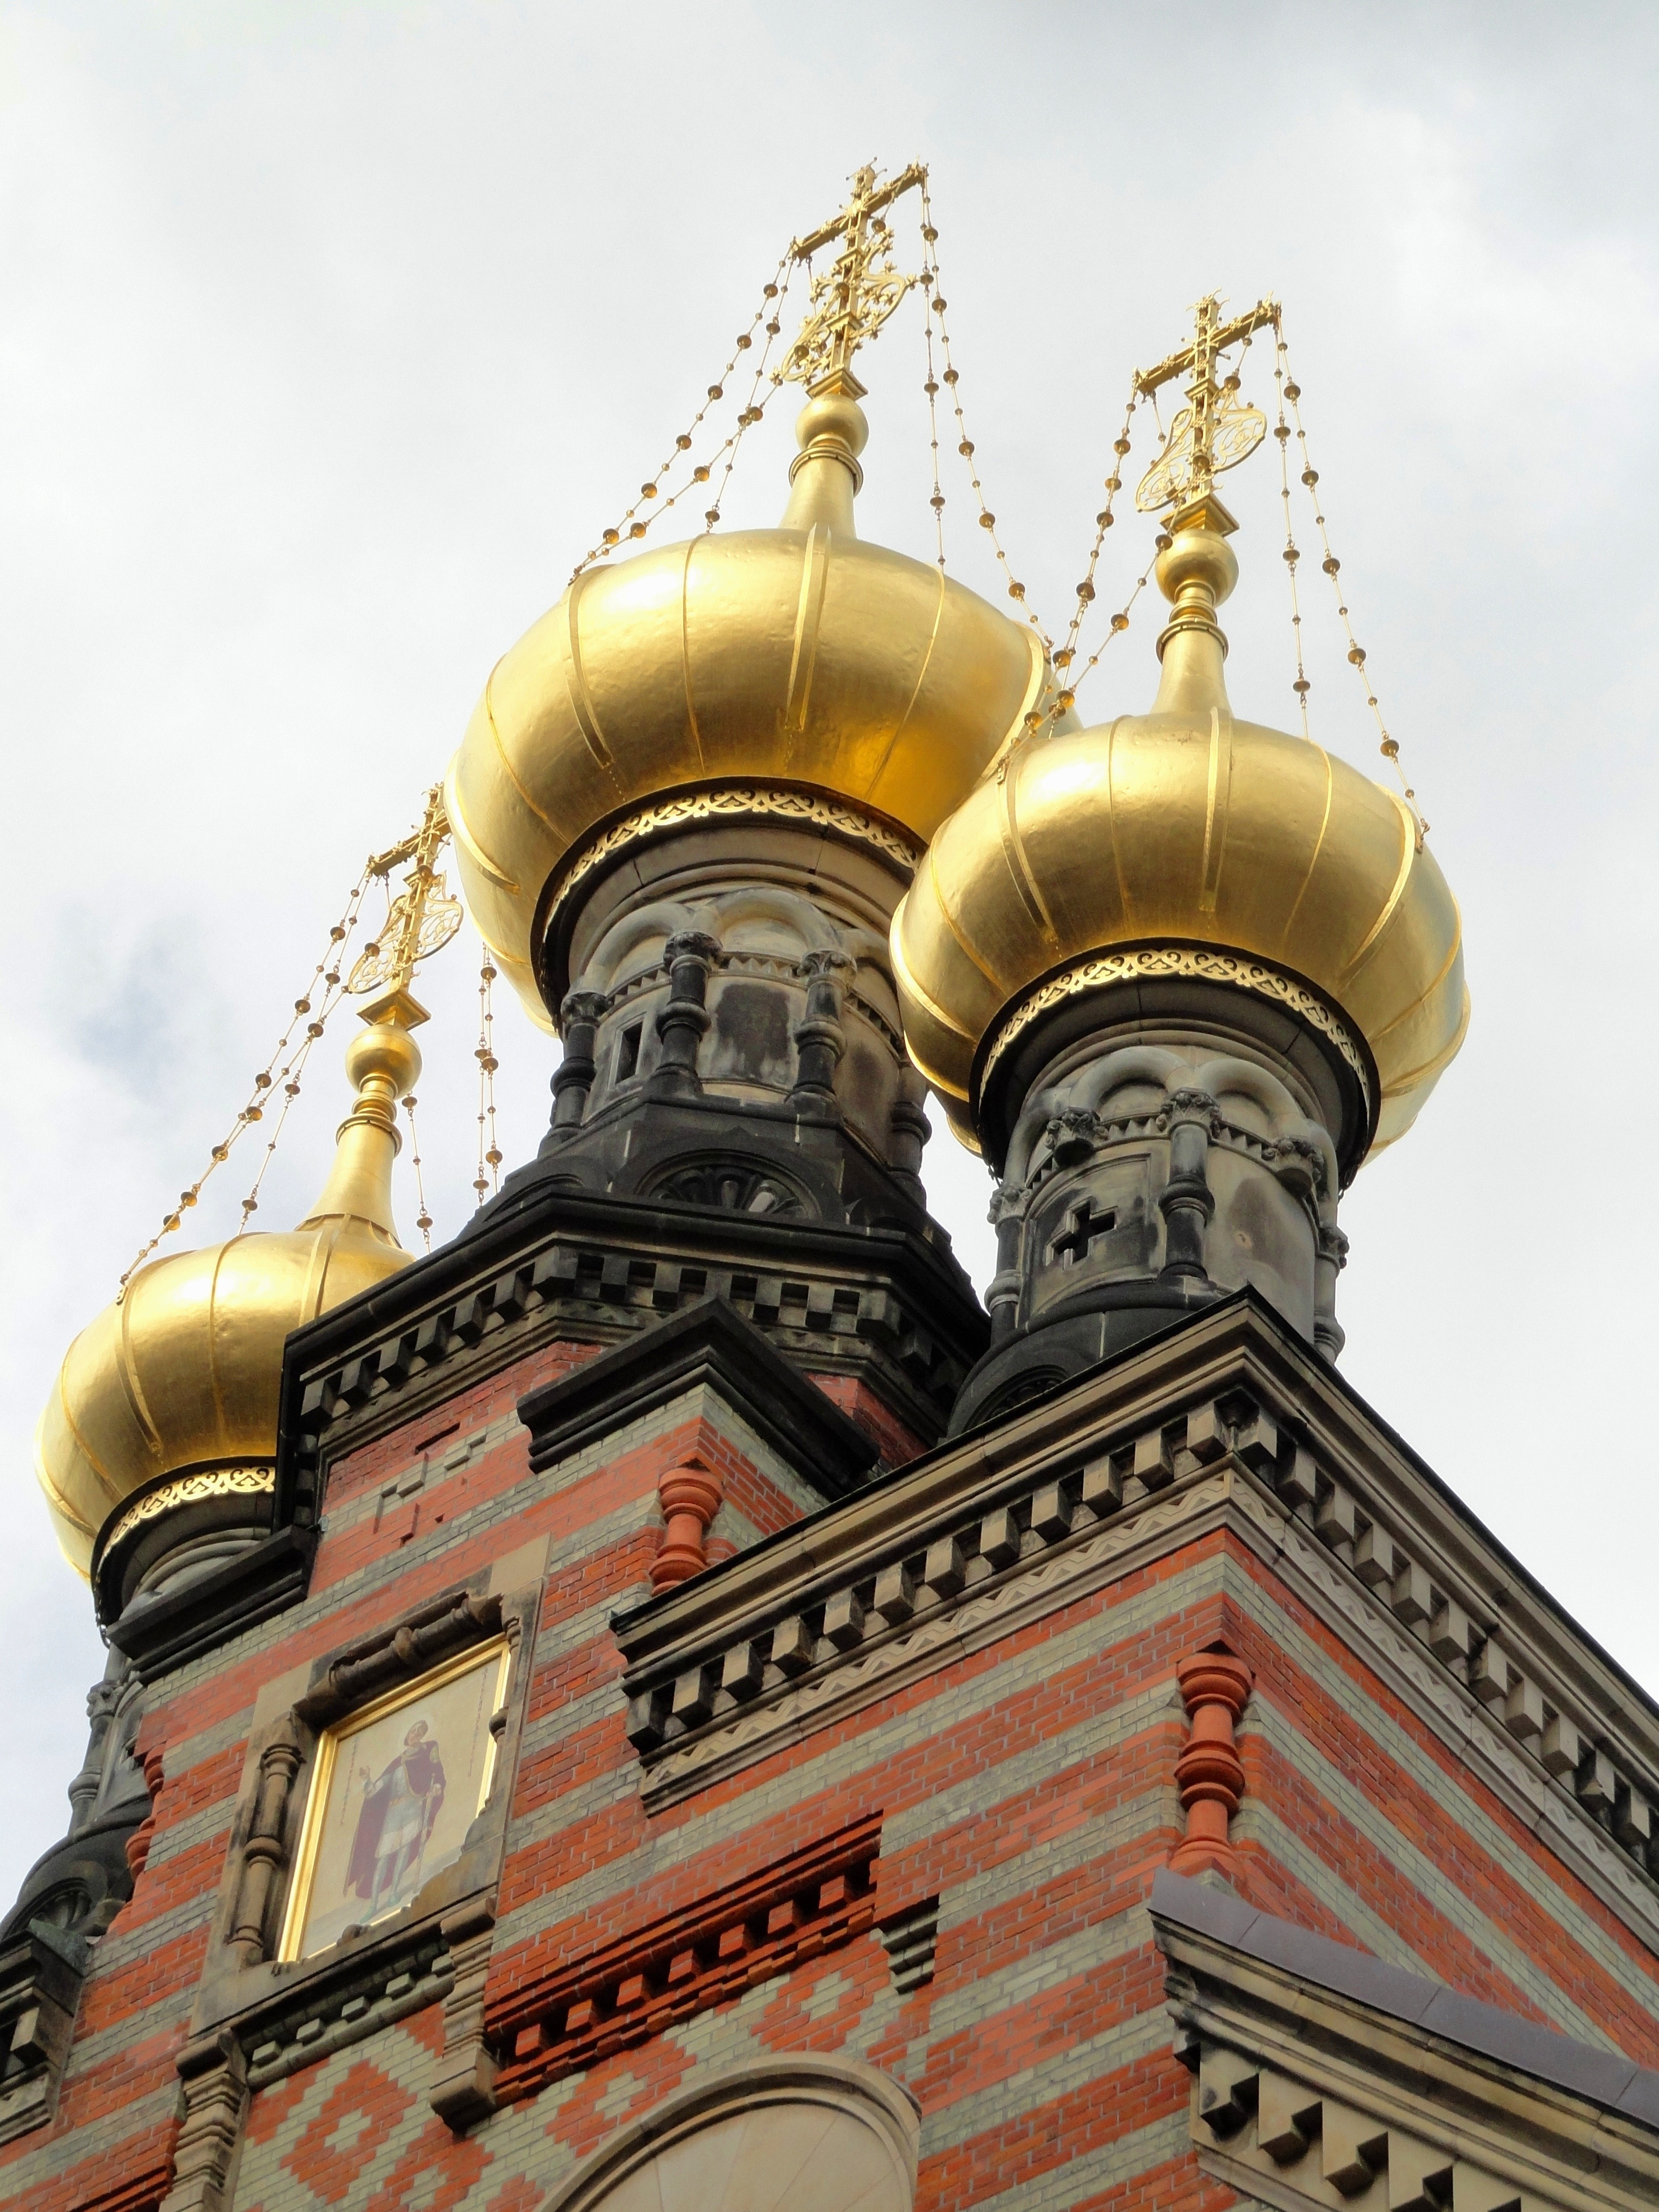
architecture, structure, sky, building, golden, tower, religion, landmark, church, place of worship, outside, clouds, temple, faith, spires, denmark, copenhagen, dome